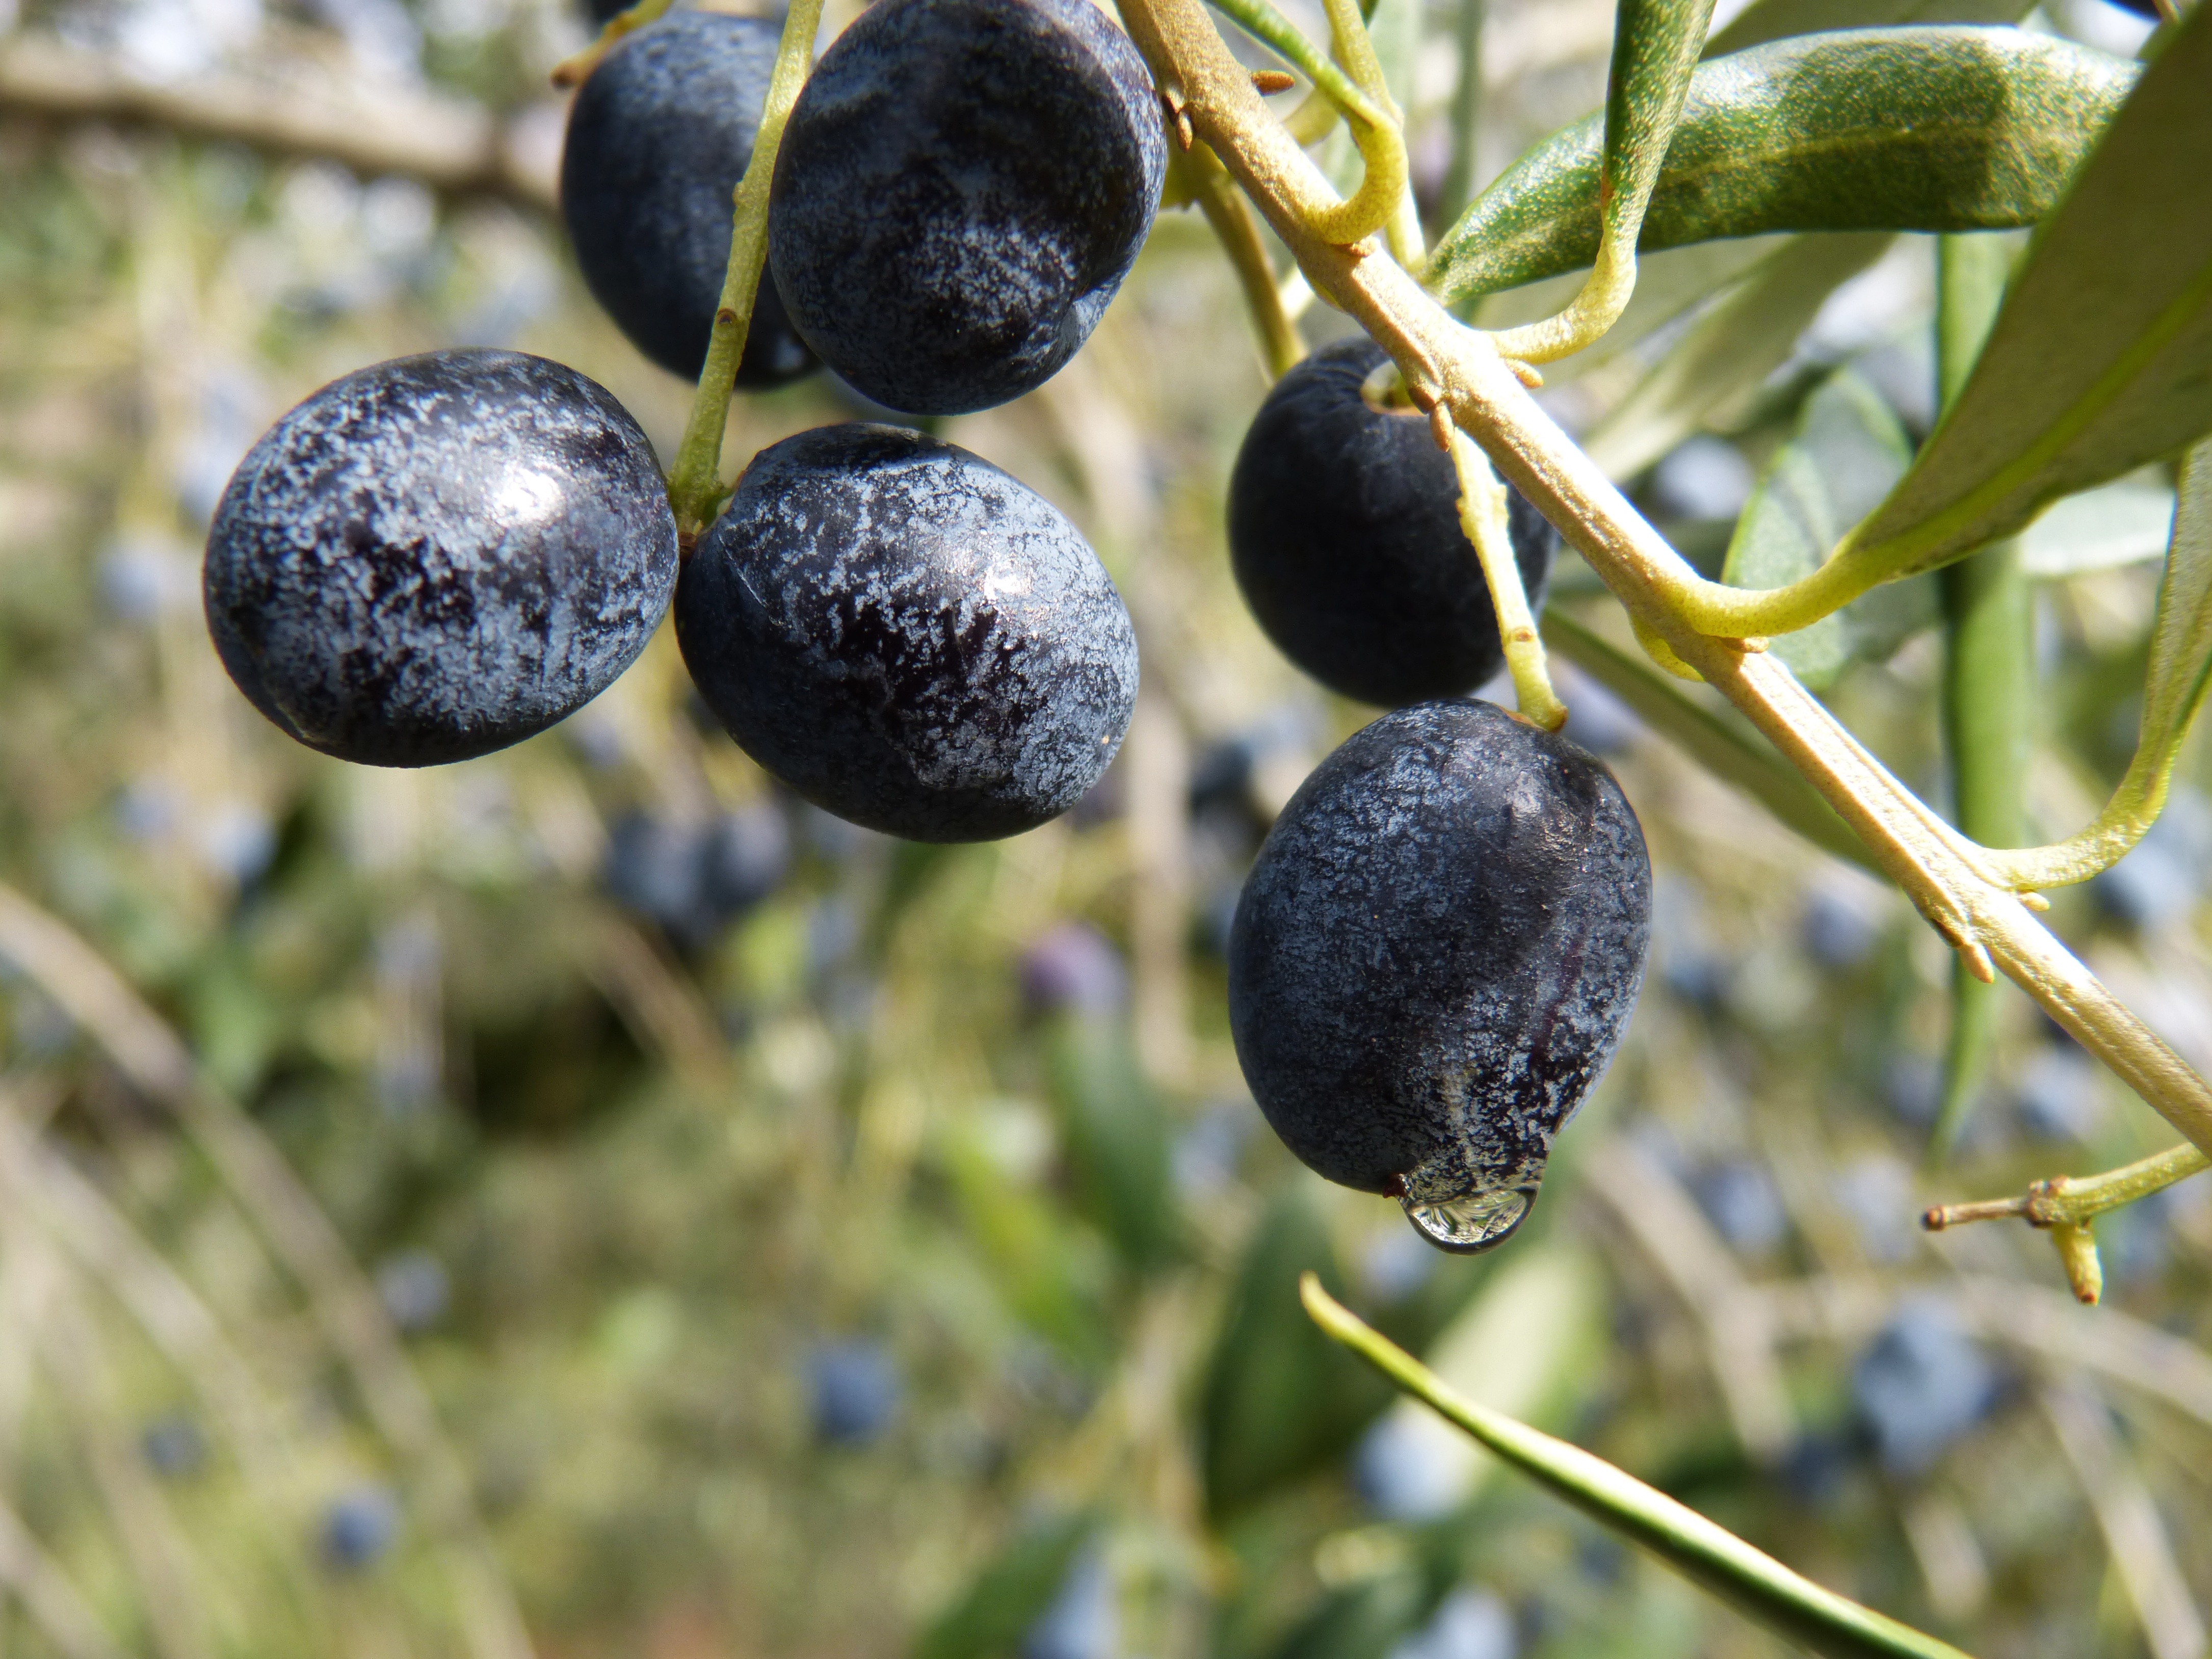
branch, plant, fruit, berry, flower, food, produce, shrub, olives, olive, mature, prunus spinosa, flowering plant, bilberry, damson, land plant